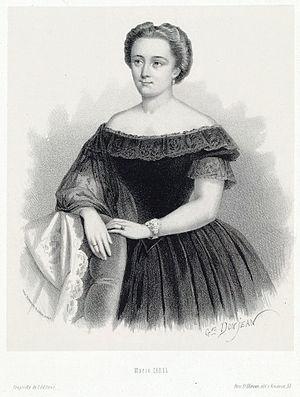
Marie-Josèphe Dreullette, dite Marie Cabel est une soprano belge. Membre des troupes du Théâtre-Lyrique et de l'Opéra-Comique, elle est restée célèbre pour avoir créé les rôles de Dinorah dans Le Pardon de Ploërmel de Meyerbeer et de Philine dans Mignon d'Ambroise Thomas.